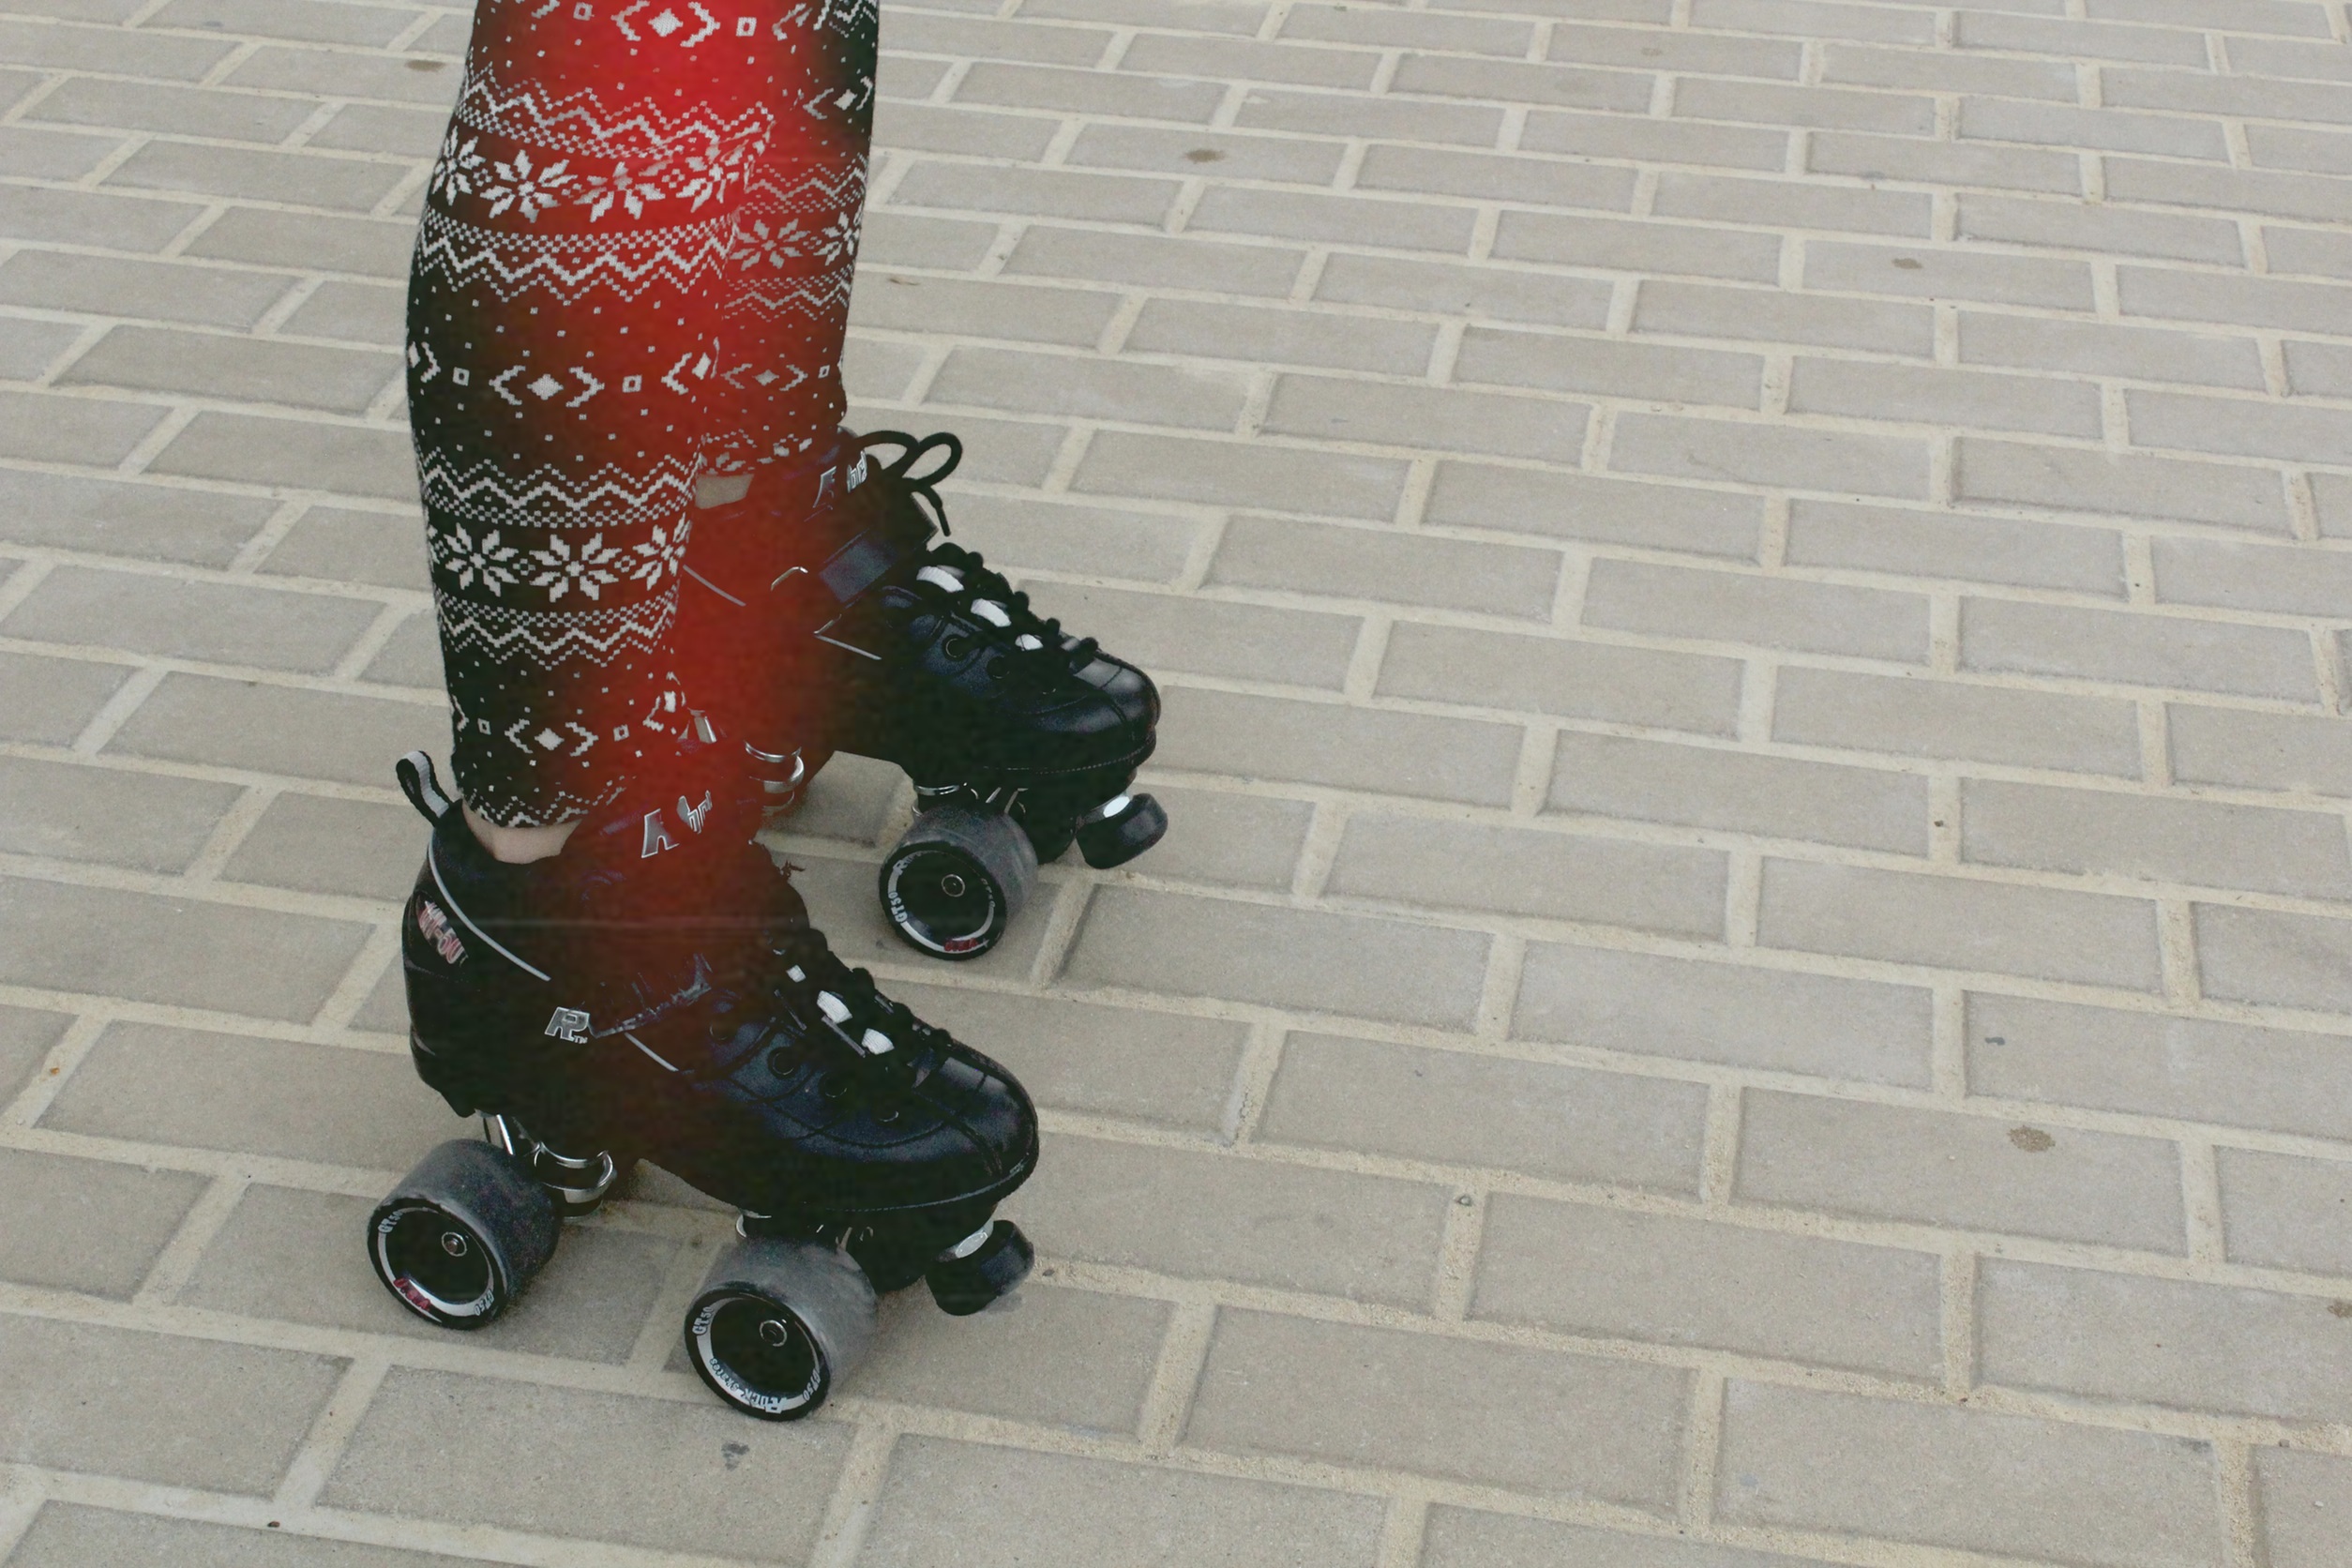
cobblestone, boot, sports equipment, pants, footwear, leggings, roller skates, roller skating